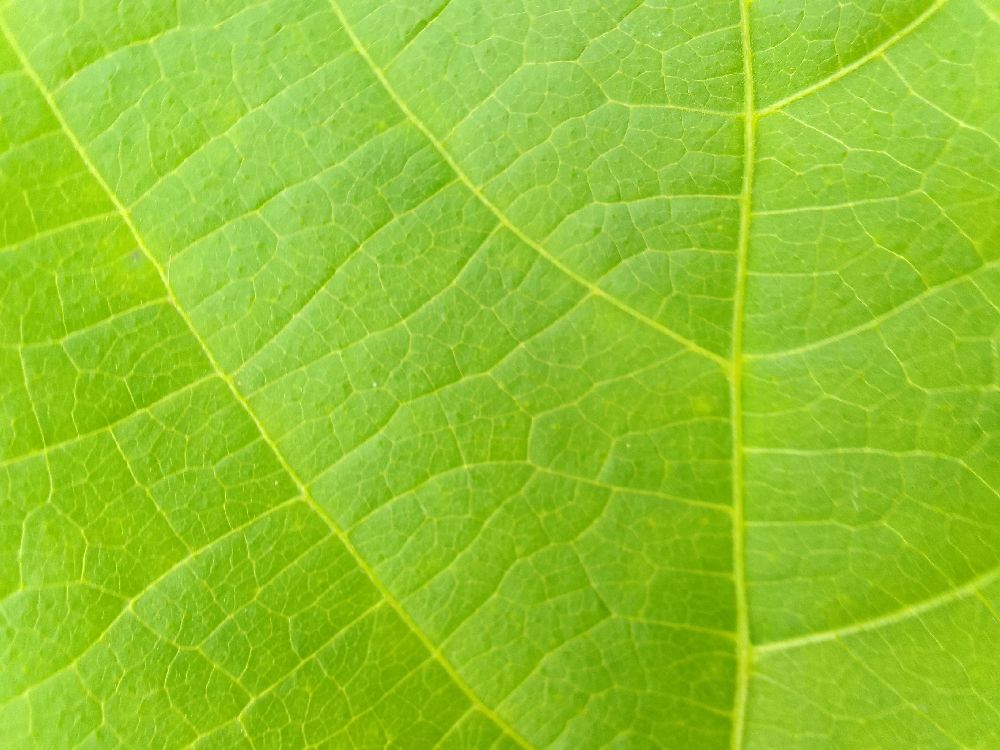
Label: healthy